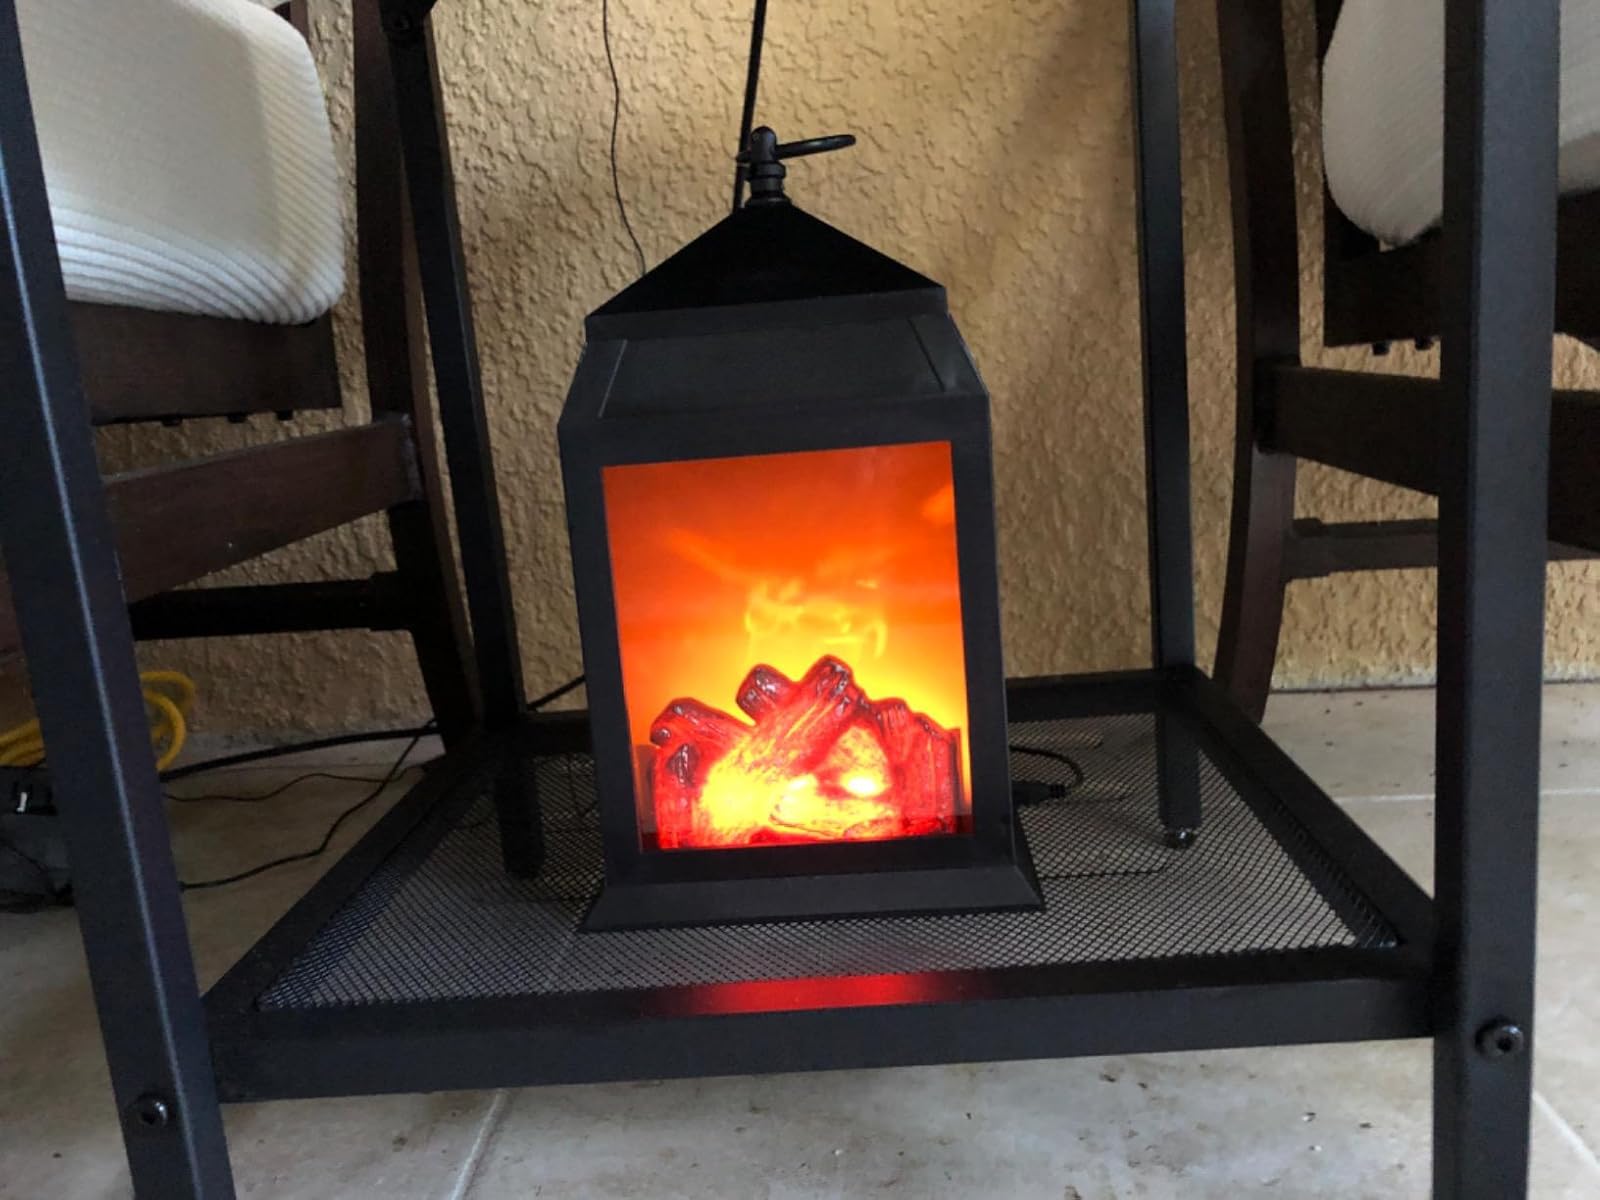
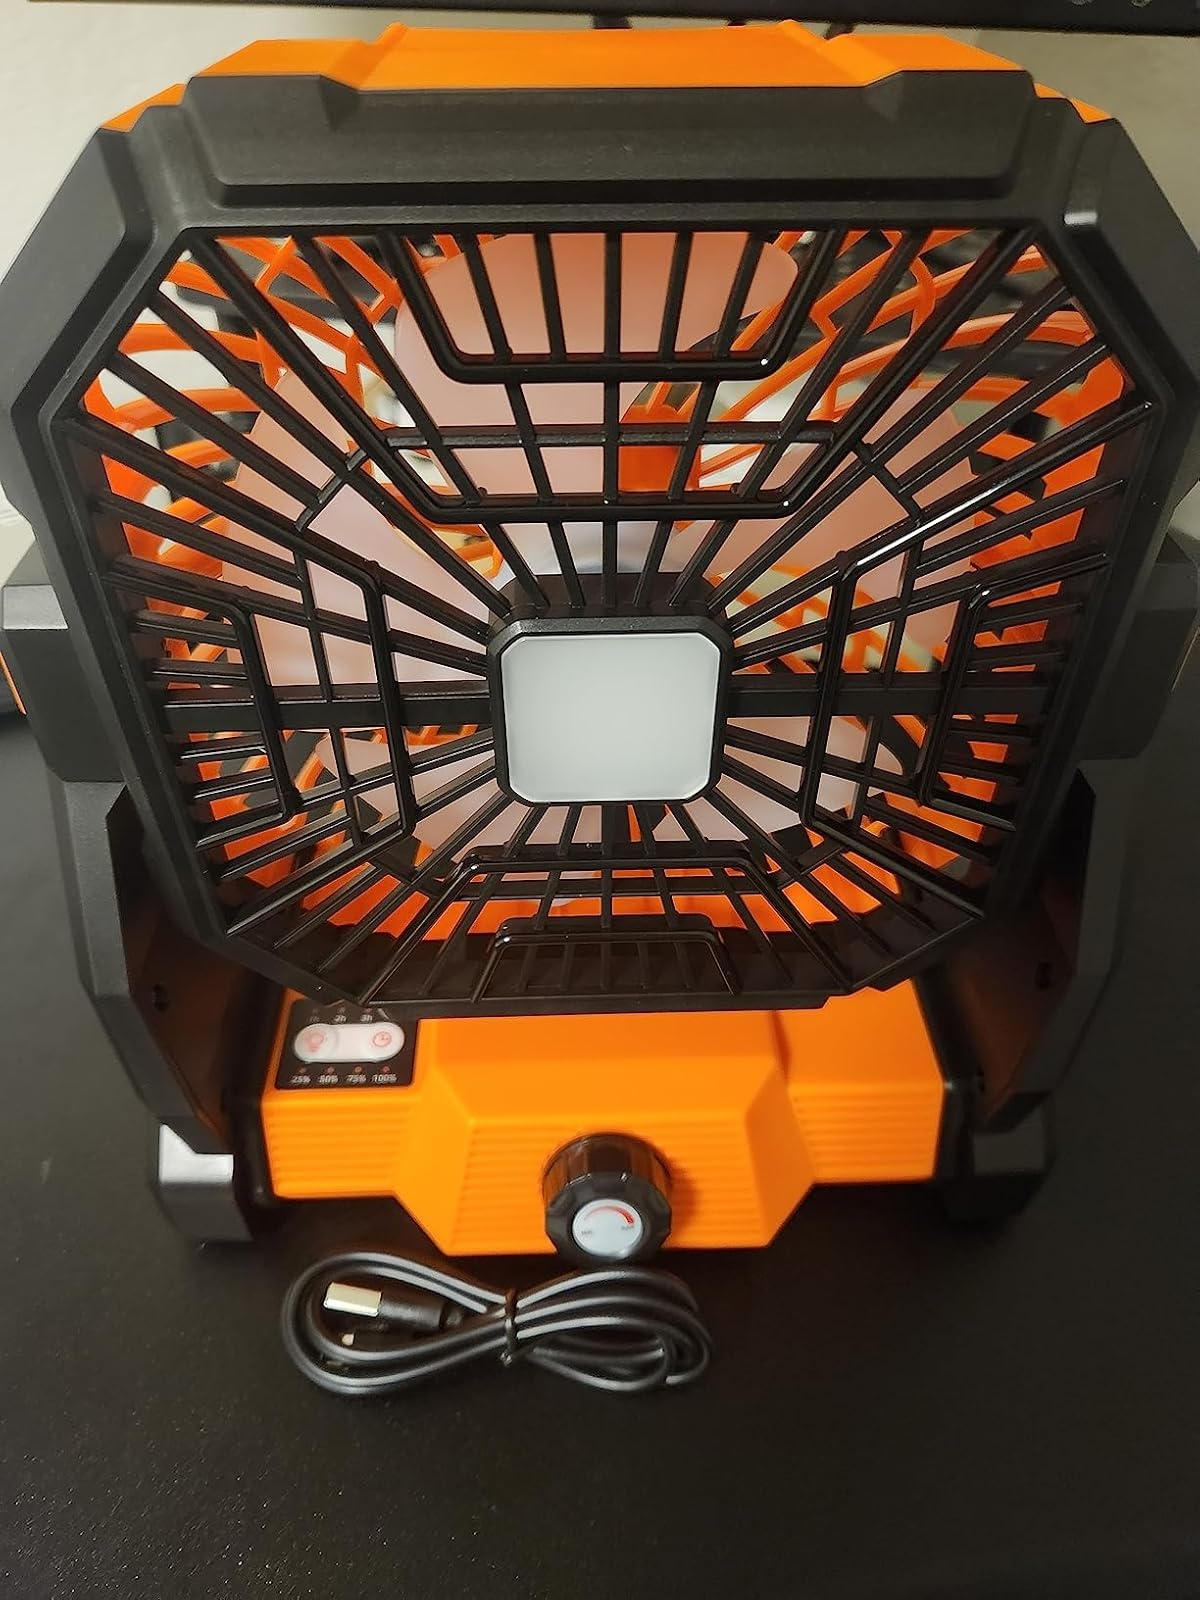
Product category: lantern
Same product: no